Pre-Cabraline history of Brazil

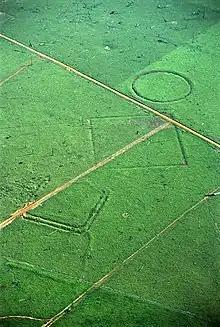
Some experts, such as Eduardo Goes Neves, argue that landscapes in the Amazon Rainforest (above) would have been shaped by the actions of pre-Columbian peoples. In the image, geoglyphs on deforested land in the Amazon rainforest of Acre

The occupation of American territory is a topic that has generated substantial controversy, especially as many archaeologists are still reluctant to accept that humans could have arrived in the Americas by other routes than the Bering land bridge. However, discoveries made in Brazilian archaeological sites have called into question the validity of this theory. In Piauí, for example, a fossil of the roundworm "Ancylostoma duodenale" was found with a date of 7,750 BP. According to some archaeologists, this Old World species could not have survived the Beringian crossing, because it would have died from the cold. Thus, they believe that the existence of the fossil indicates the migration of people from warm regions of the globe. Finds in Minas Gerais and Bahia have been dated between 25,000 and 12,000 BP At the Alice Boer archaeological site in São Paulo, pieces dating back to 14,200 BP have been found. In São Raimundo Nonato, in Piauí, archaeologists advocate an age of 50,000 years for a shelter occupied by prehistoric man. Also at this same site, archaeologists were able to find human artifacts dating back to more than 48,000 BP